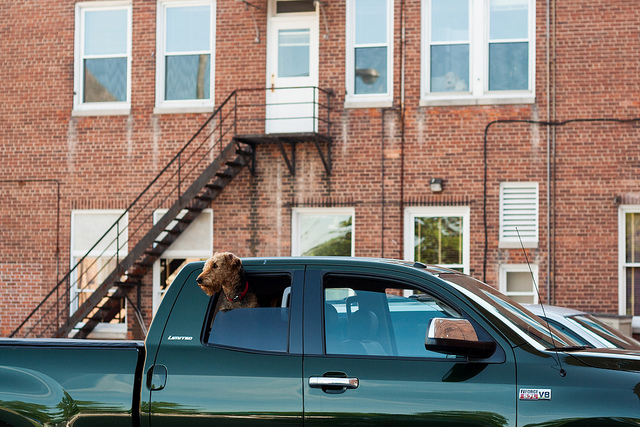
A truck with a dog sticking its head out the back window in front of a building.

A parked truck with a dog putting its head out the window.

A large truck with a dog hanging out of the backseat window.

A dog sticking his head outside of the window of a truck.